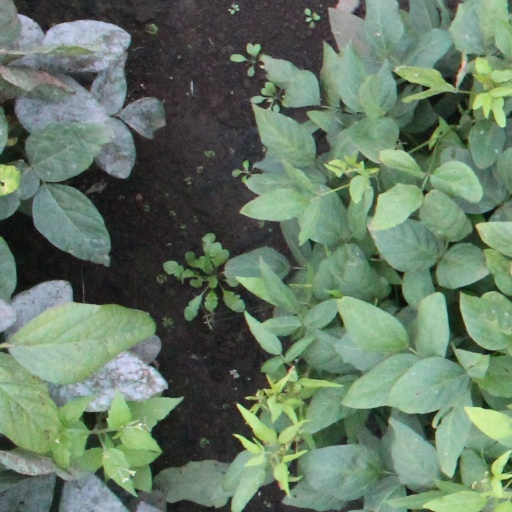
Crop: soybean